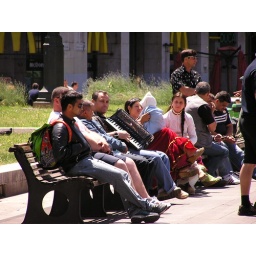
Outside the central train station in Milan. This guy didn't even have a hat on the ground in front of him.